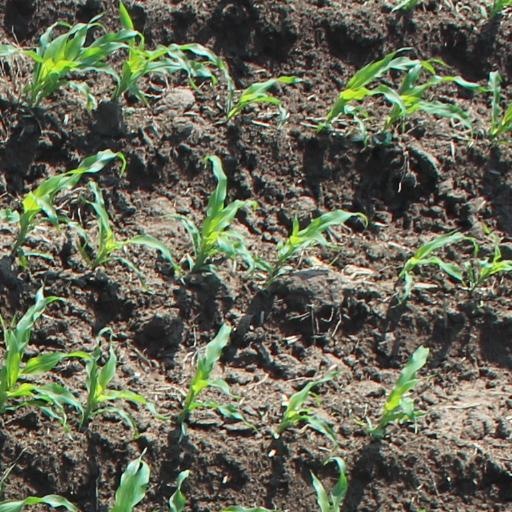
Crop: maize; corn